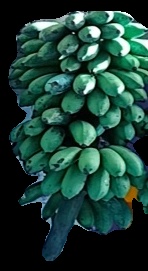
Variety: rasbale
Grade: grade2